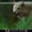
Label: wolf